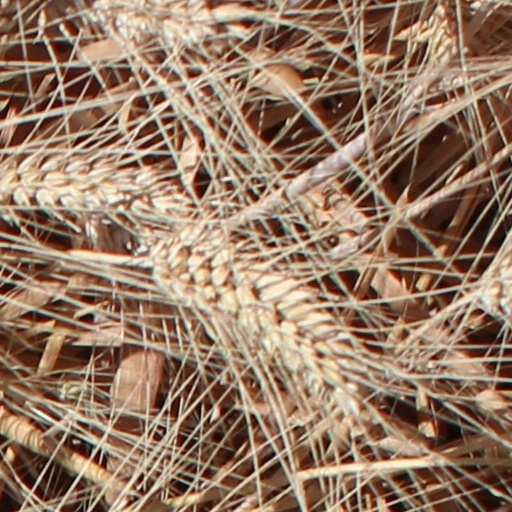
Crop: wheat